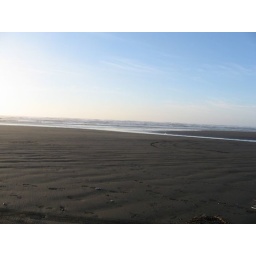
IMG_0789 Actually sitting in the car on the sand!